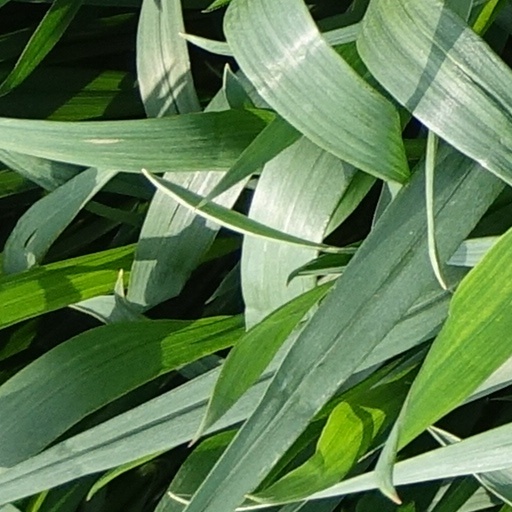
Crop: wheat